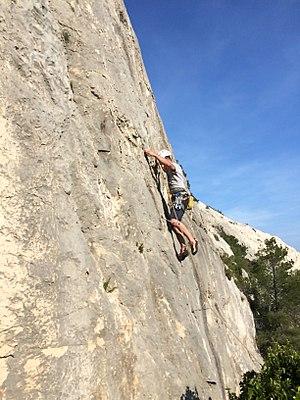
Escalade en dalle, secteur Roche Percée (Morgiou) dans les Calanques de Marseille. Voie Om Mani Padme Om 5c.
L’escalade en dalle est l'escalade rocheuse pratiquée sur des parois avec un angle d'inclinaison inférieur à la verticale ou bien verticales. L'escalade en dalle se distingue de l'escalade en dévers et en fissure.